Predigerkloster

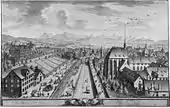
The monastery's buildings and the town's fortification at Seilergraben–Hirschengraben around 1750

The highly ambitious dimensions of the Dominican Baroque church were designed in the early 14th century. But in the 1330s, the construction was already set, and it had remained unfinished for years. The second building phase ended in a much more harmonious construction, and much of the Romanesque building's substance was saved; for example, almost the entire Romanesque transept remained. Historical events explain that change. The revolution of 1336 that Rudolf Brun and his entourage brought to power was followed by a period of economic uncertainty reaching its peak with the plague of 1348/49, the persecution and killing of the Jewish citizens of the so-called "Synagogengasse" in 1349, as well as the "Zurich night of murder" ("Mordnacht") by 1350, a failed counter coup of Brun's opposition under the son of Johann I (Habsburg-Laufenburg), Johann II. Unlike the Franciscan and the Augustinian orders, the Preachers in Zurich pleaded to the Pope, another opponent of the political situation in Zurich, and therefore the monastery was forced to leave the city for several years. Its exile led to Winterthur and Kaiserstuhl and finally to Rapperswil, whose counts were the most prominent opponents of Brun's regime. This development represents the beginning of the general decline of the Zurich Dominican monastery.